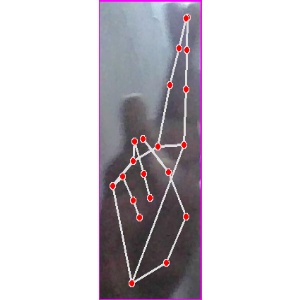
अक्षर: र